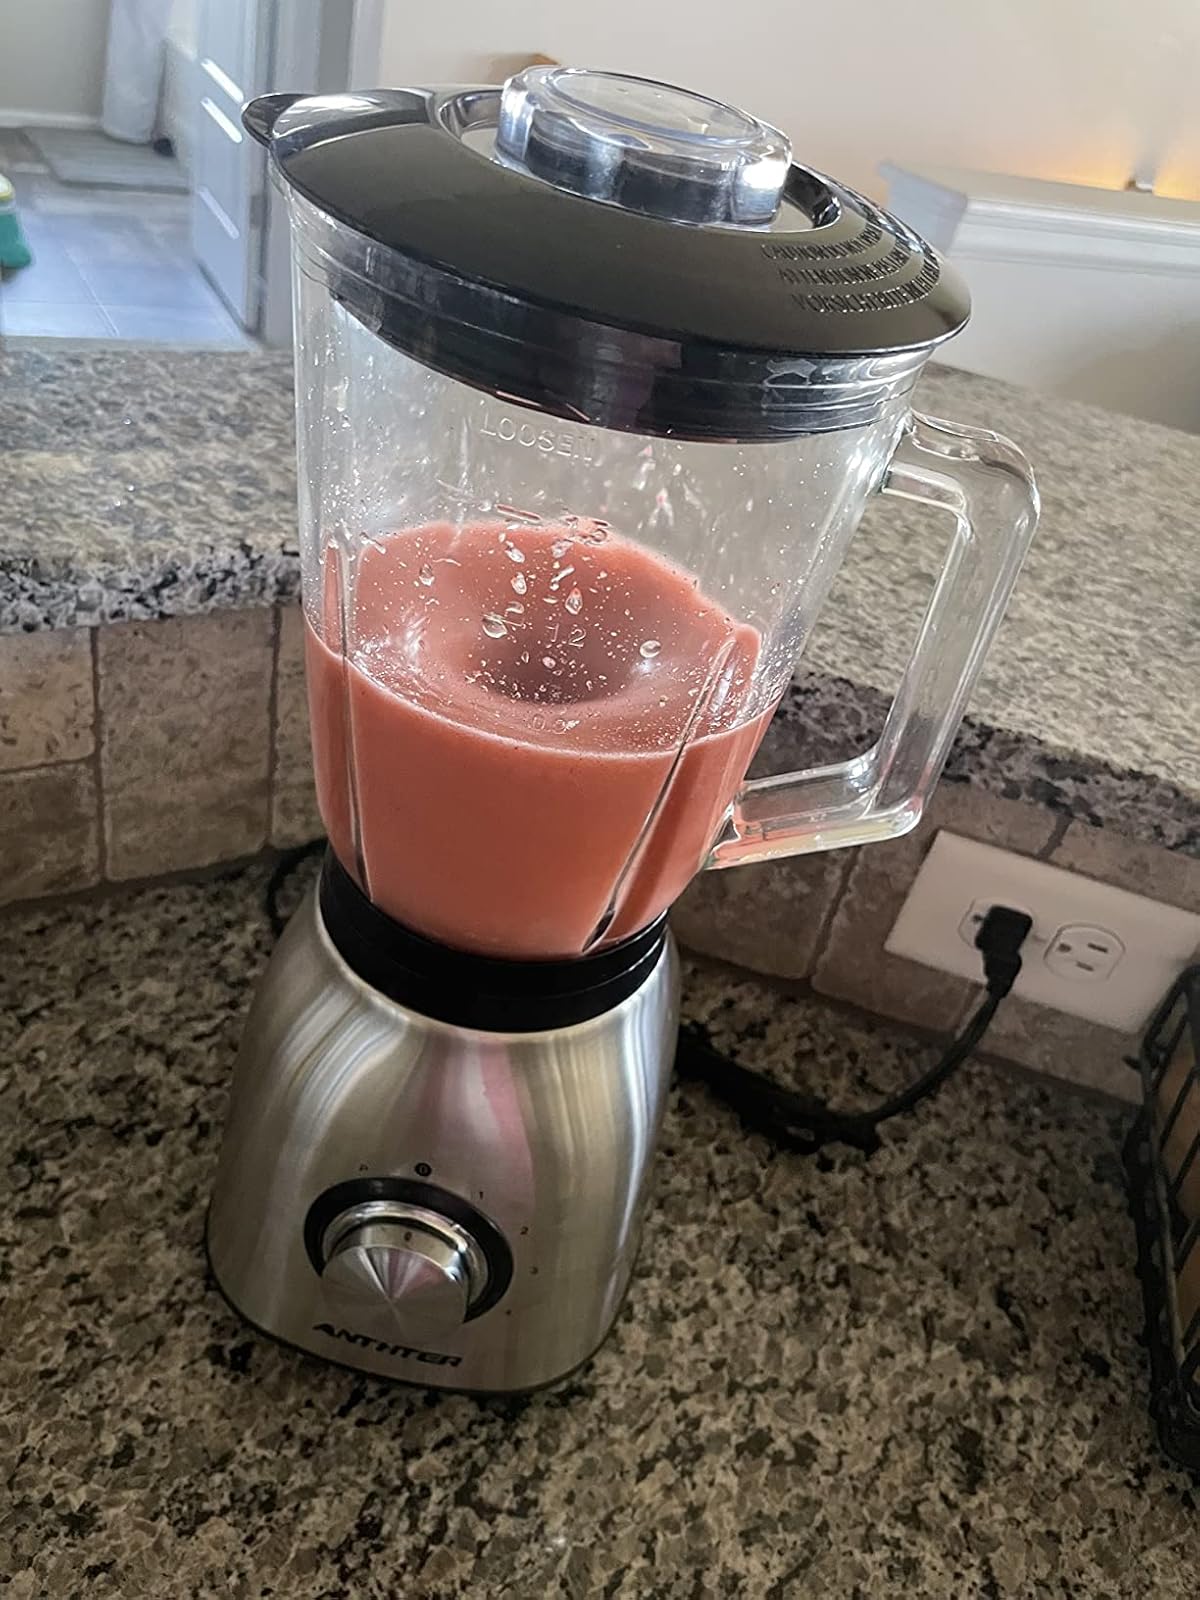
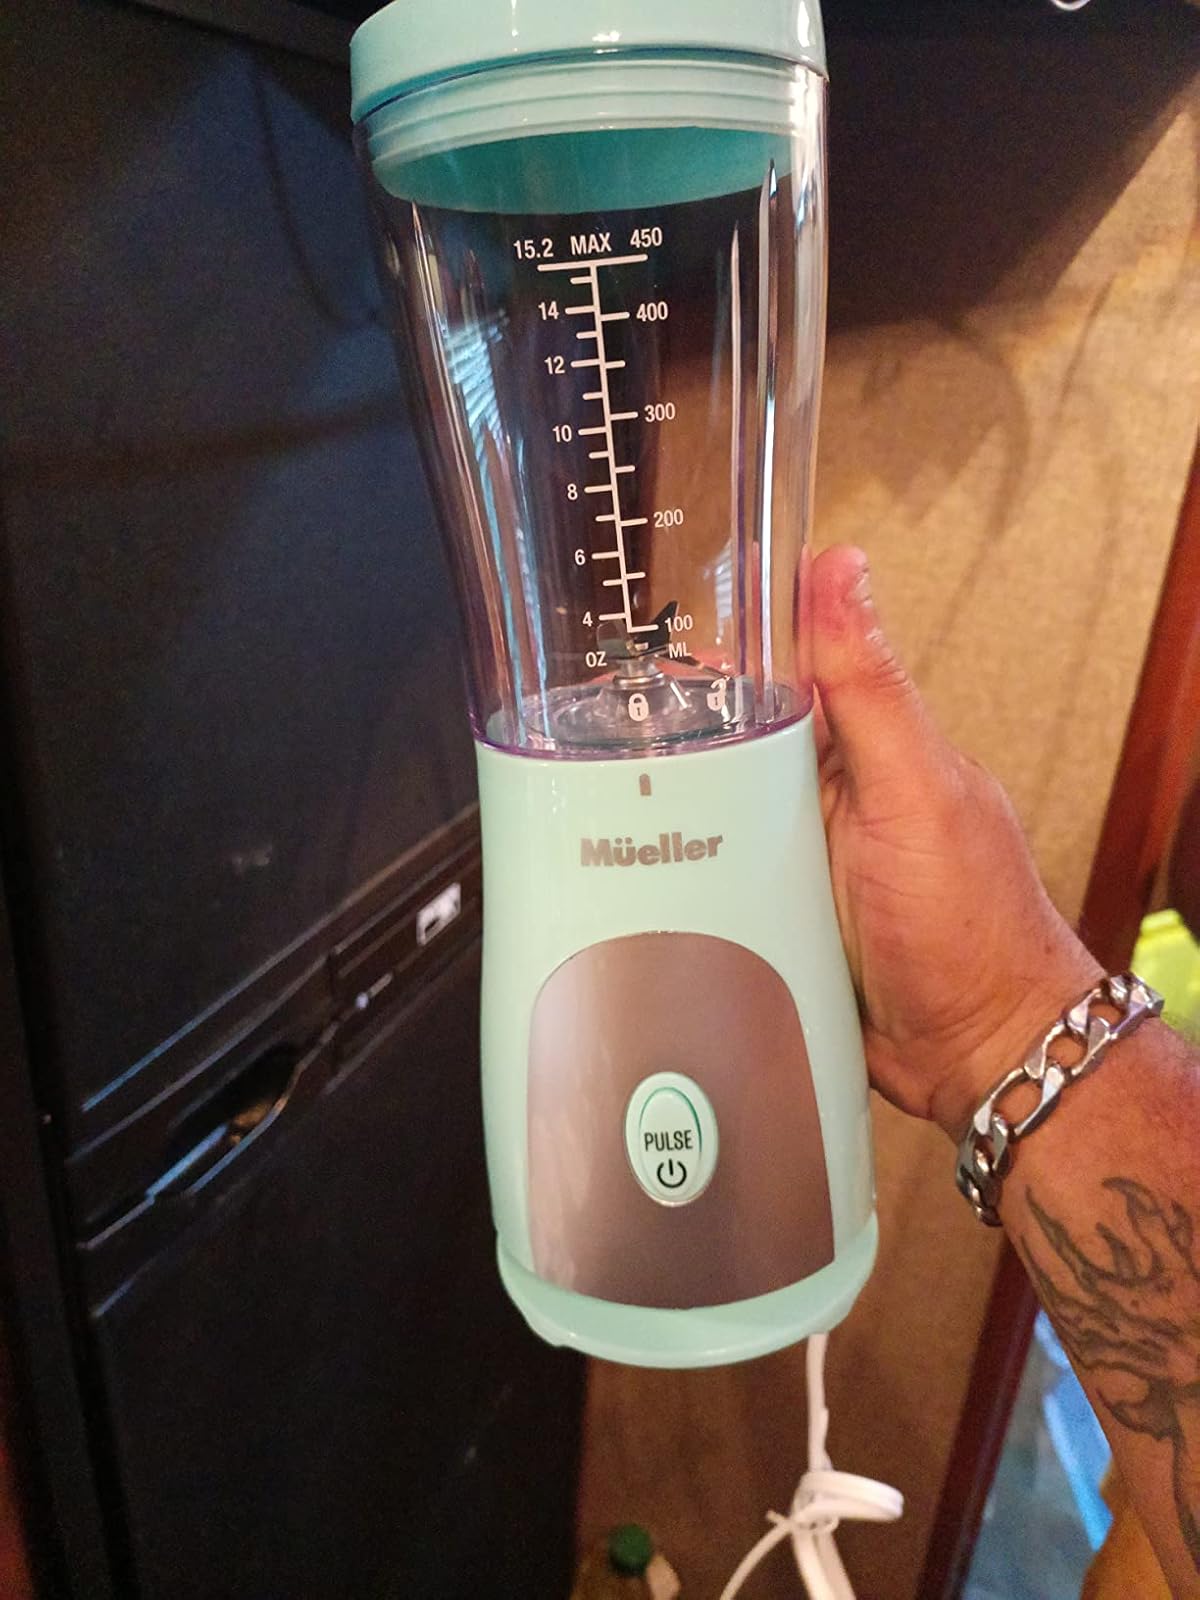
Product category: items_blender
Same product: no